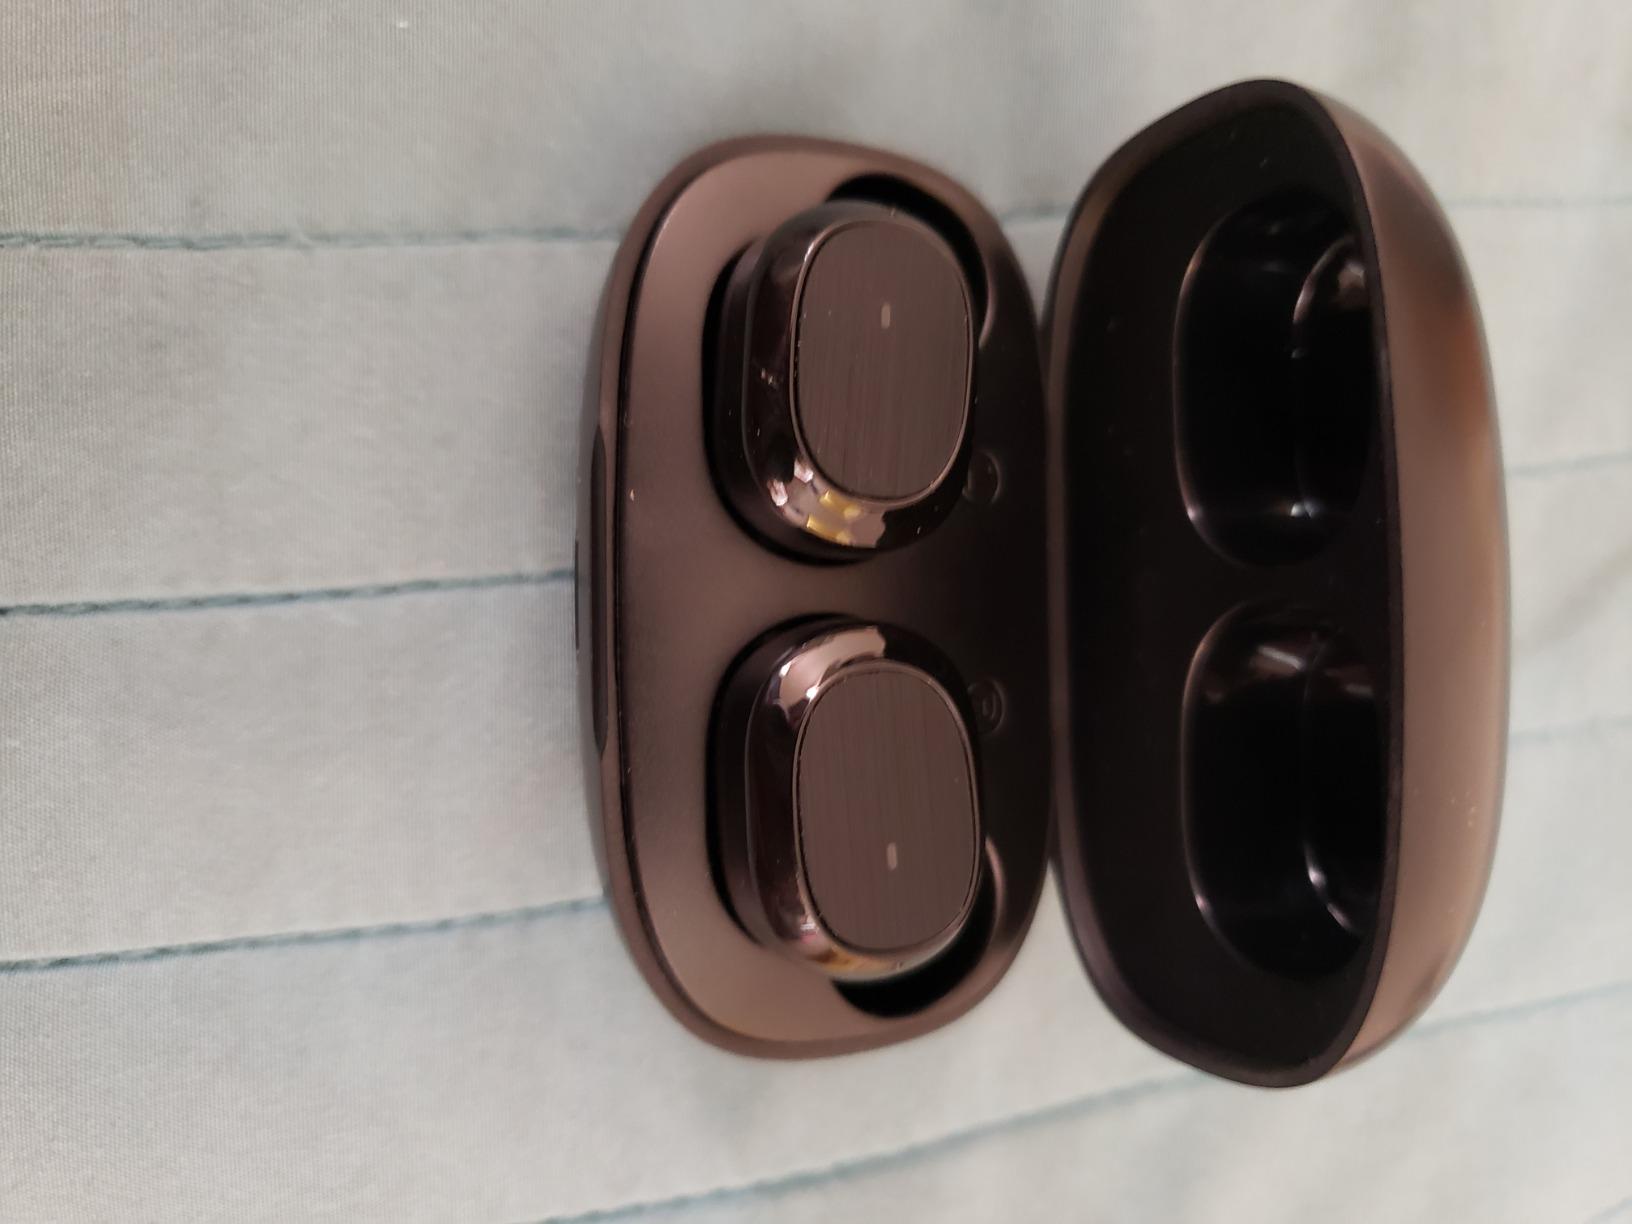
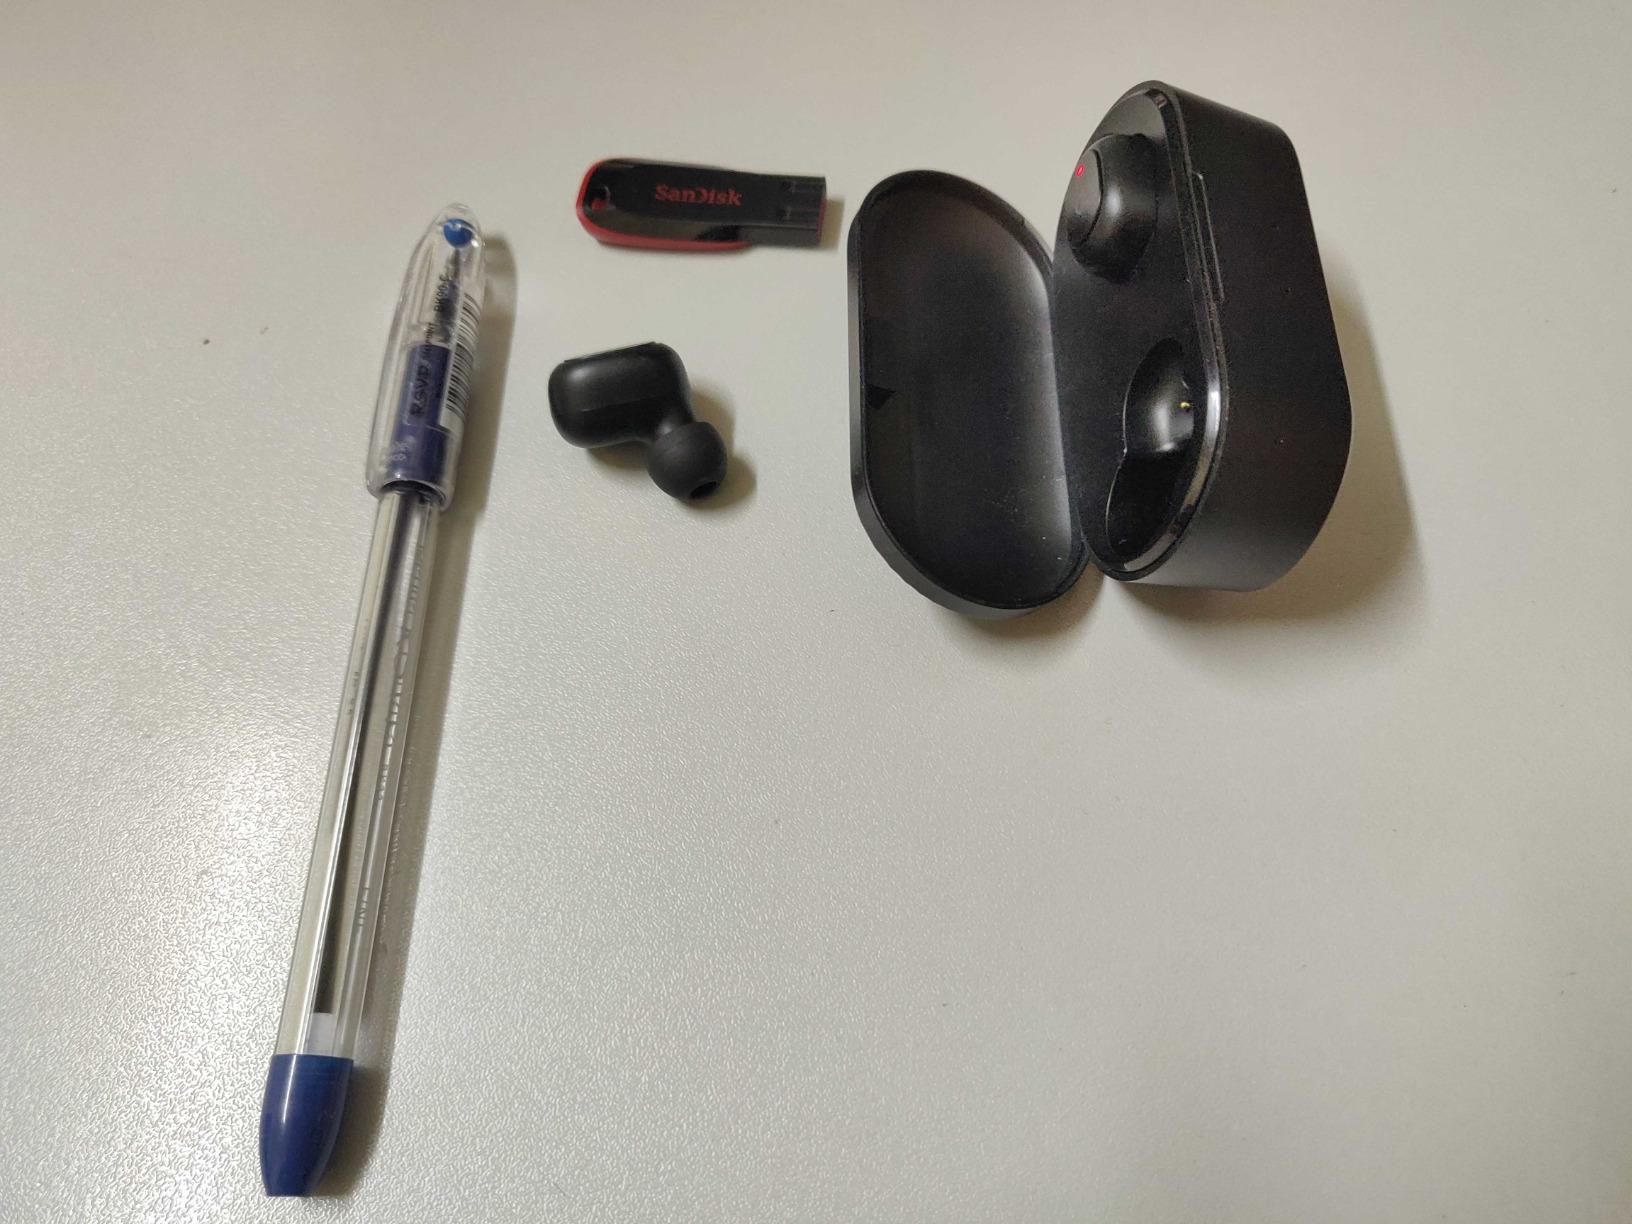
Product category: earbuds
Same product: no